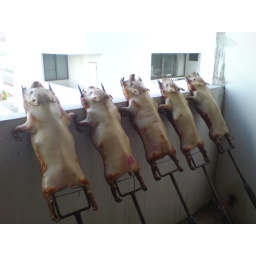
Dec 2006 lesson on how to roast suckling pig in the car park basement.